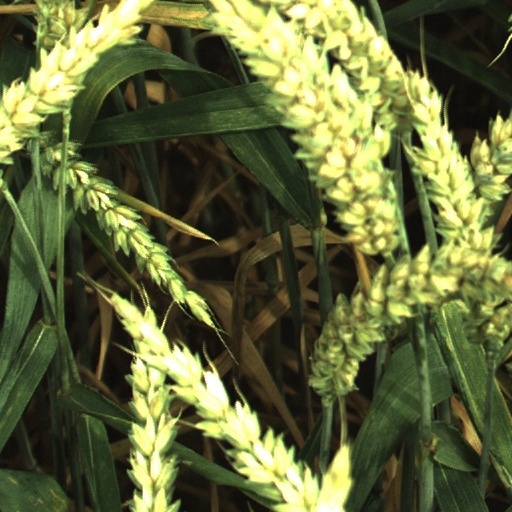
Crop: wheat